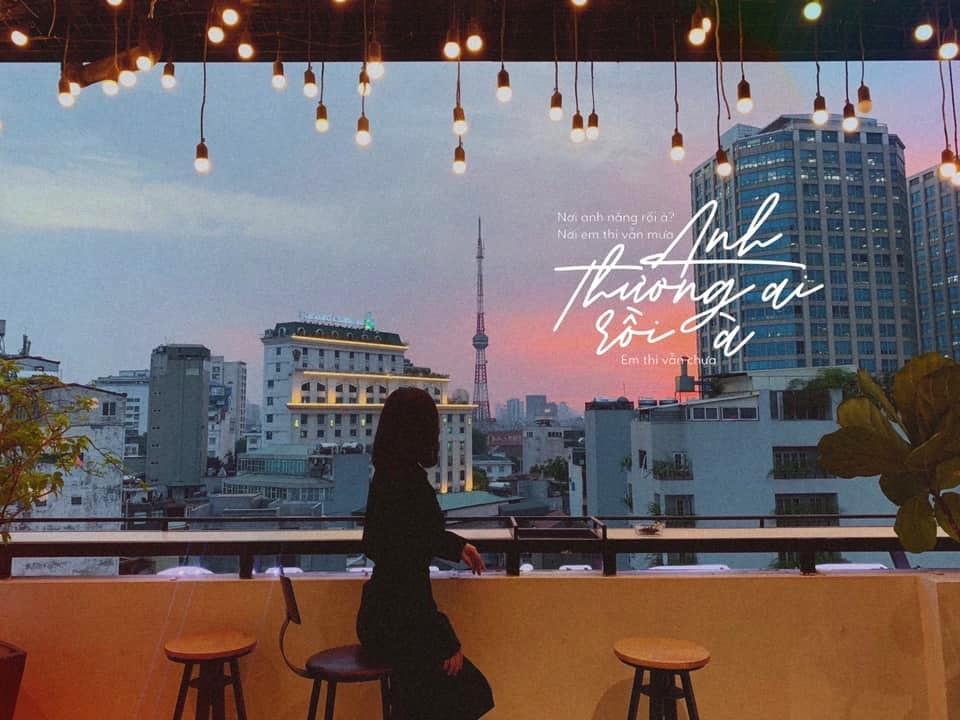
cô gái đang ngồi một mình bên cạnh cái lan can